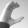
ASL letter: C